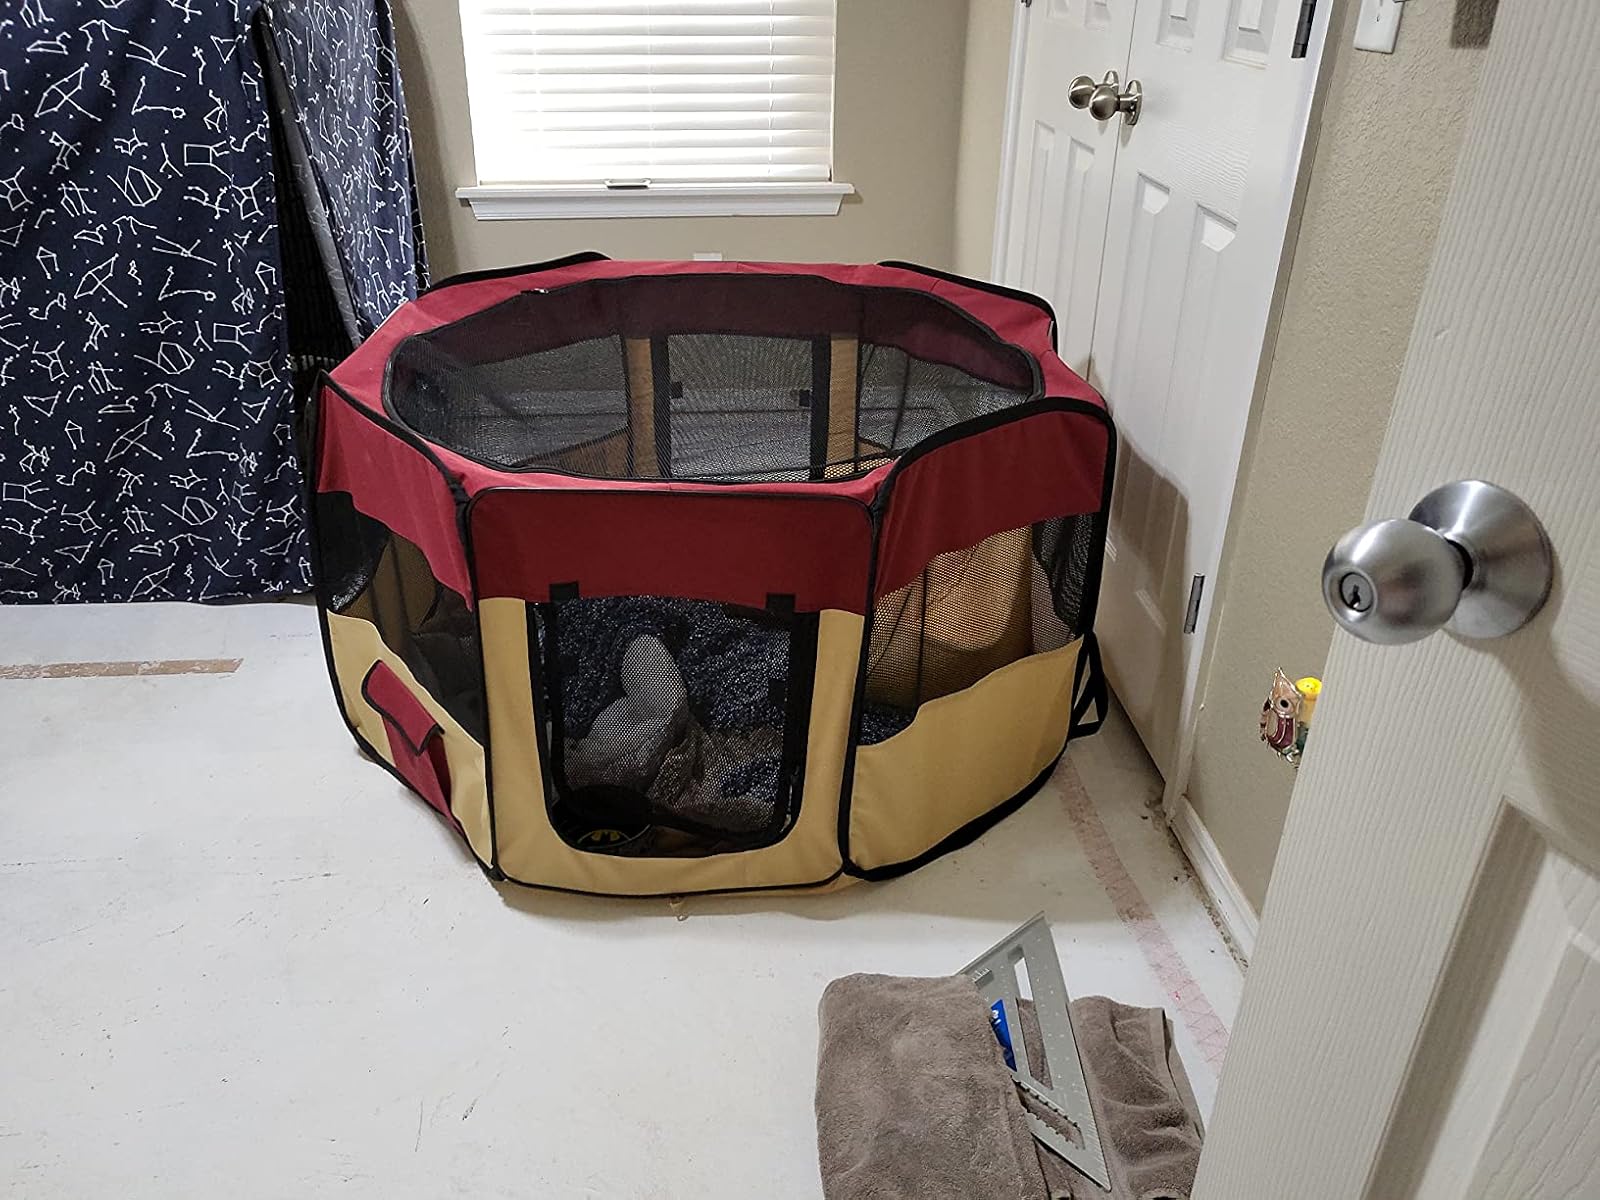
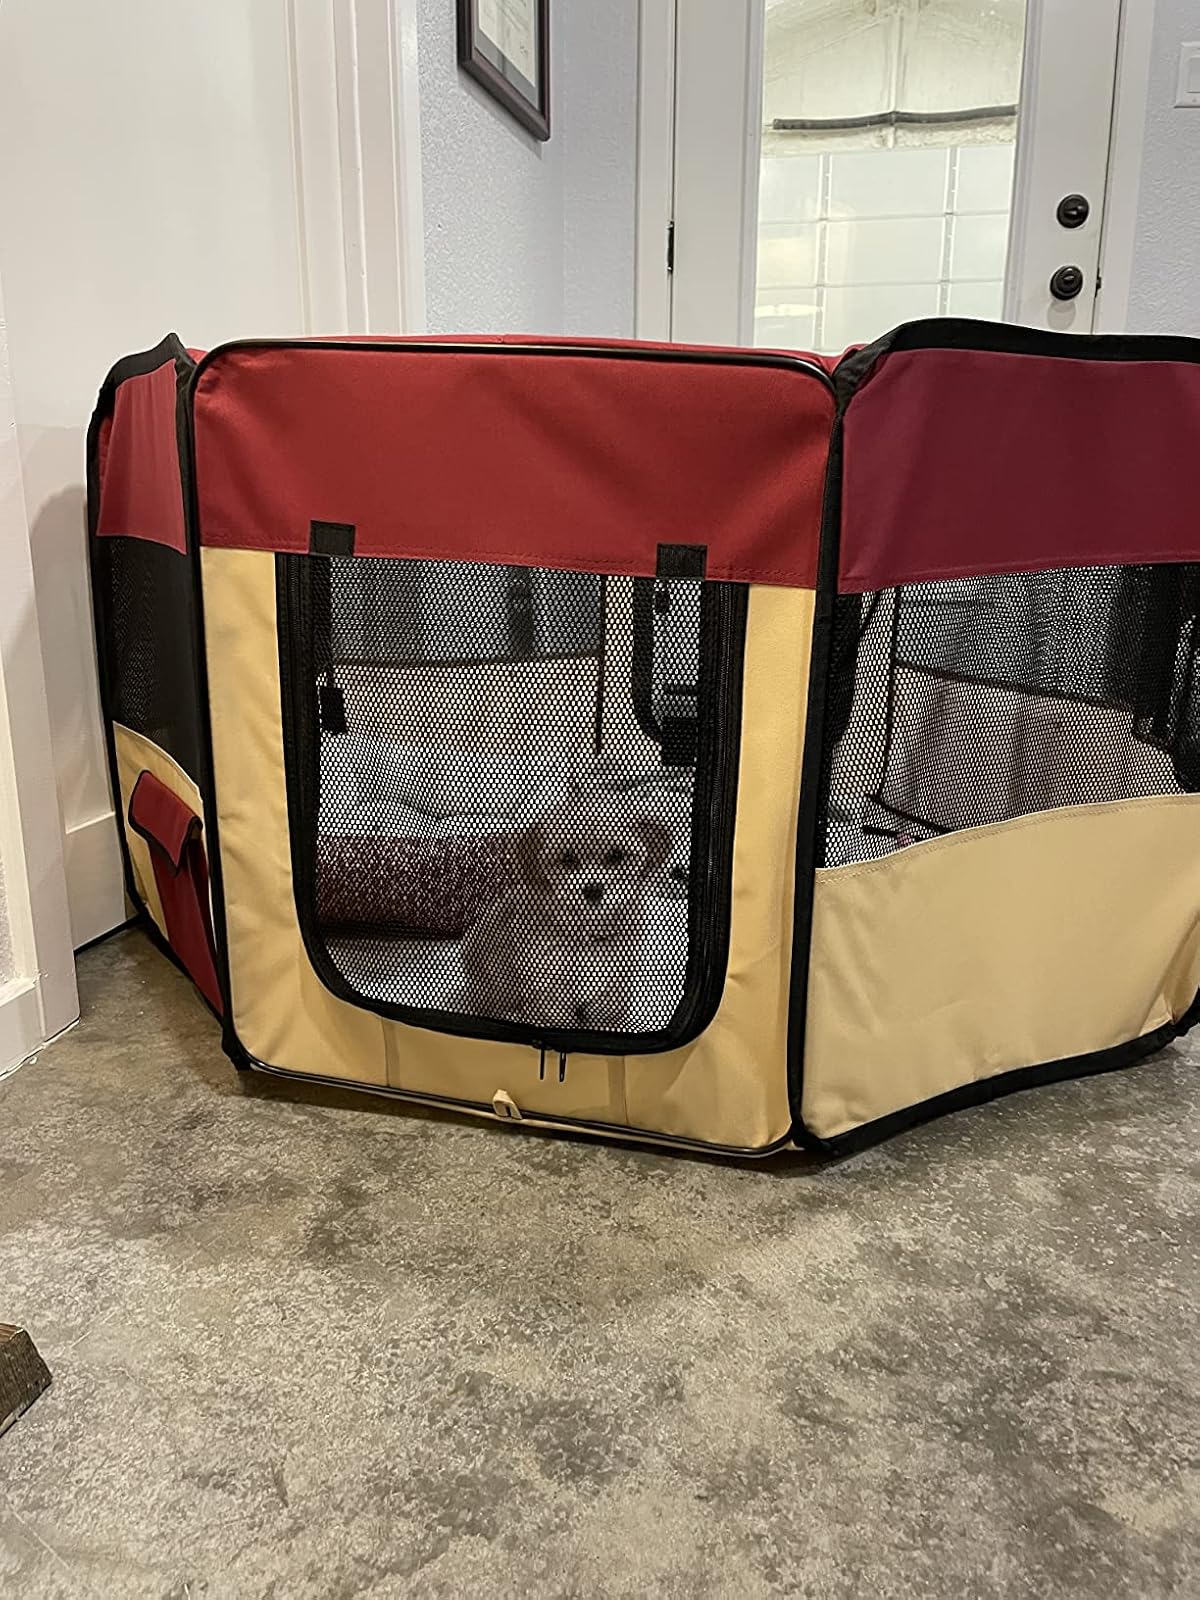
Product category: items_kennel
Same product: yes